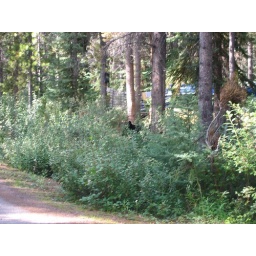
a small black bear foraging for berries at Honeymoon Lake Campground in Jasper, AB